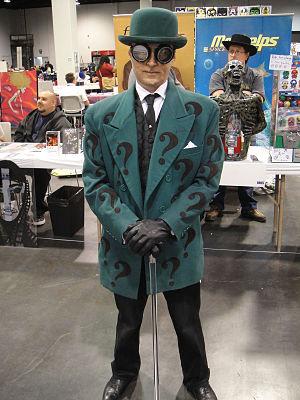
Le Sphinx, est un personnage de fiction créé par Bill Finger et Dick Sprang dans Detective Comics #140 en 1948. Sa véritable identité est Edward Nashton ou parfois Edward Nigma.